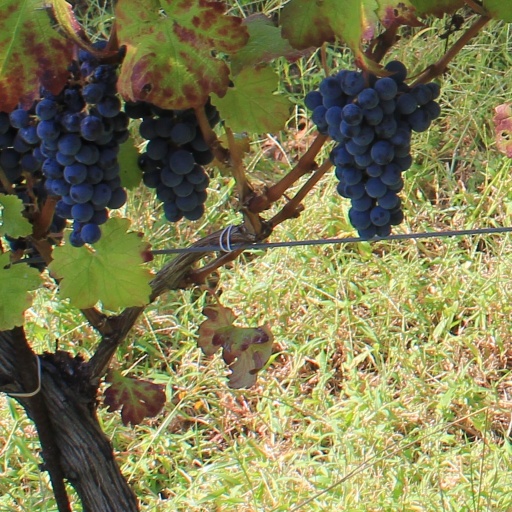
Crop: grape